James McCarthy (Gaelic footballer)

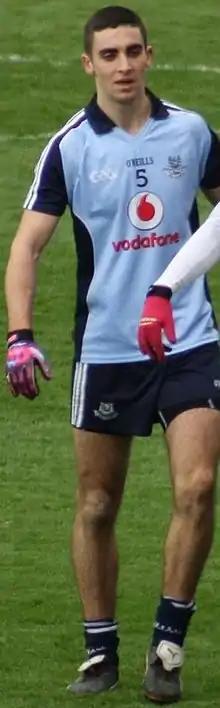
McCarthy during the 2013 National Football League final against Tyrone at Croke Park

James McCarthy (born 1 March 1990) is a Gaelic footballer who plays for the Ballymun Kickhams club and, formerly, for the Dublin county team. He is widely regarded as one of Dublin's greatest ever players.